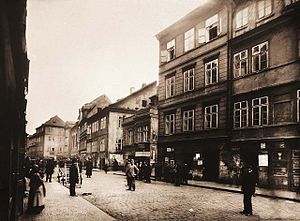
Josefov / Historie
Gadebillede fra Josefov, 1897
Josefov er den mindste bydel i Prag og er beliggende ud til Vltava lige efter dennes store sving mod øst i byens centrum. Josefov ligger her på flodens højre bred og er helt omsluttet af Staré Město. Bydelen var tidligere byens jødiske ghetto.